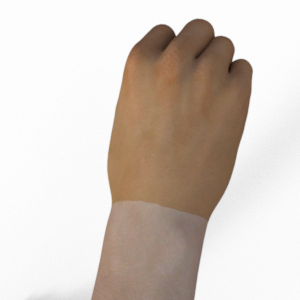
Label: rock